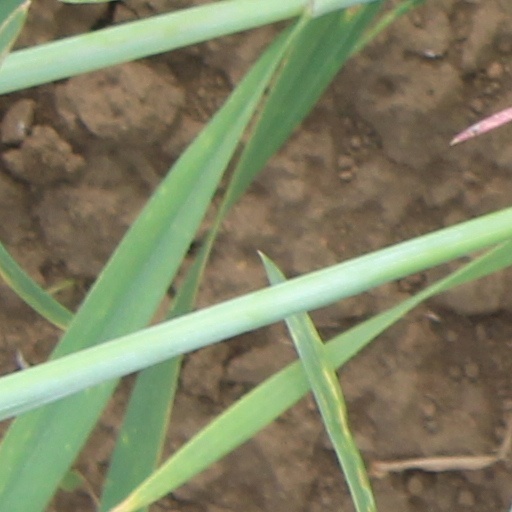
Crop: wheat